Richard Edis

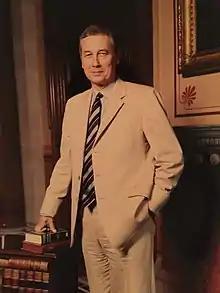
Ambassador Richard Edis

He was appointed UK High Commissioner to Mozambique in 1992, at the time of the Rome General Peace Accords signed between the government of Mozambique and RENAMO, ending the 16-year long Mozambican Civil War; he is credited with helping - with other foreign missions - to keep the fragile peace, notably by his relationship with RENAMO leader Afonso Dhlakama. Multi-party elections held in 1994 ushered in a democratic period for the country; Edis played a key role by dissuading RENAMO and other opposition parties - aggrieved by electoral-technical issues - from declaring a boycott on the night before the poll. In 1995, Mozambique joined the Commonwealth of Nations. Edis was next posted as UK ambassador to Tunisia in 1995 through to 1999. His last posting was as UK ambassador to Algeria from 2001 to 2002.